Doolittle Raid

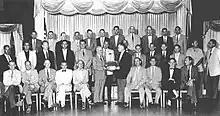
Members of the Doolittle Raid at the 15th anniversary reunion at Fort Walton Beach, Florida, in 1957

Allied ambassadors and staff in Tokyo were still interned until agreement was reached about their repatriation via the neutral port of Lourenço Marques in Portuguese East Africa in June–July 1942. When Joseph Grew (US) realized the low-flying planes overhead were American (not Japanese planes on maneuvers) he thought they may have flown from the Aleutian Islands. The Japanese press claimed that nine had been shot down, but there were no pictures of crashed planes. Embassy staff were "very happy and proud" and the British said that they "drank toasts all day to the American flyers". Sir Robert Craigie, the interned British Ambassador to Japan who was under house arrest in Tokyo at the time, said that Japanese staff had been amused at the embassy's air raid precautions as the idea of an attack on Tokyo was "laughable" with the Allies in retreat, but the guards now showed "considerable excitement and perturbation". Several false alarms followed, and in poorer districts people rushed into the streets shouting and gesticulating, losing their normal "iron control" over their emotions and showing a "tendency to panic". The police guards on Allied and neutral missions were doubled to foil reprisal attacks; and the guard on the German mission was tripled.